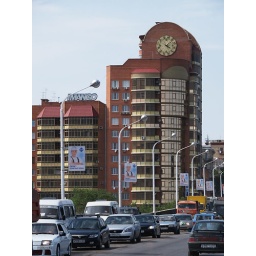
Facade clock near the main brigde over the river Don, Rostov on Don, Russia (P6019934).